Central Highlands (Vietnam)

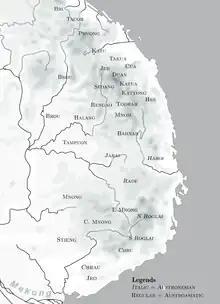
Distribution of ethnic groups in the Central Highlands

Below is a list of officially recognized ethnic groups in Vietnam that are indigenous to the Central Highlands and nearby areas. They speak Austroasiatic languages of the Katuic and Bahnaric, as well as Chamic languages (which belong to the Austronesian language family). Population statistics are from the 2009 Vietnam Population Census.